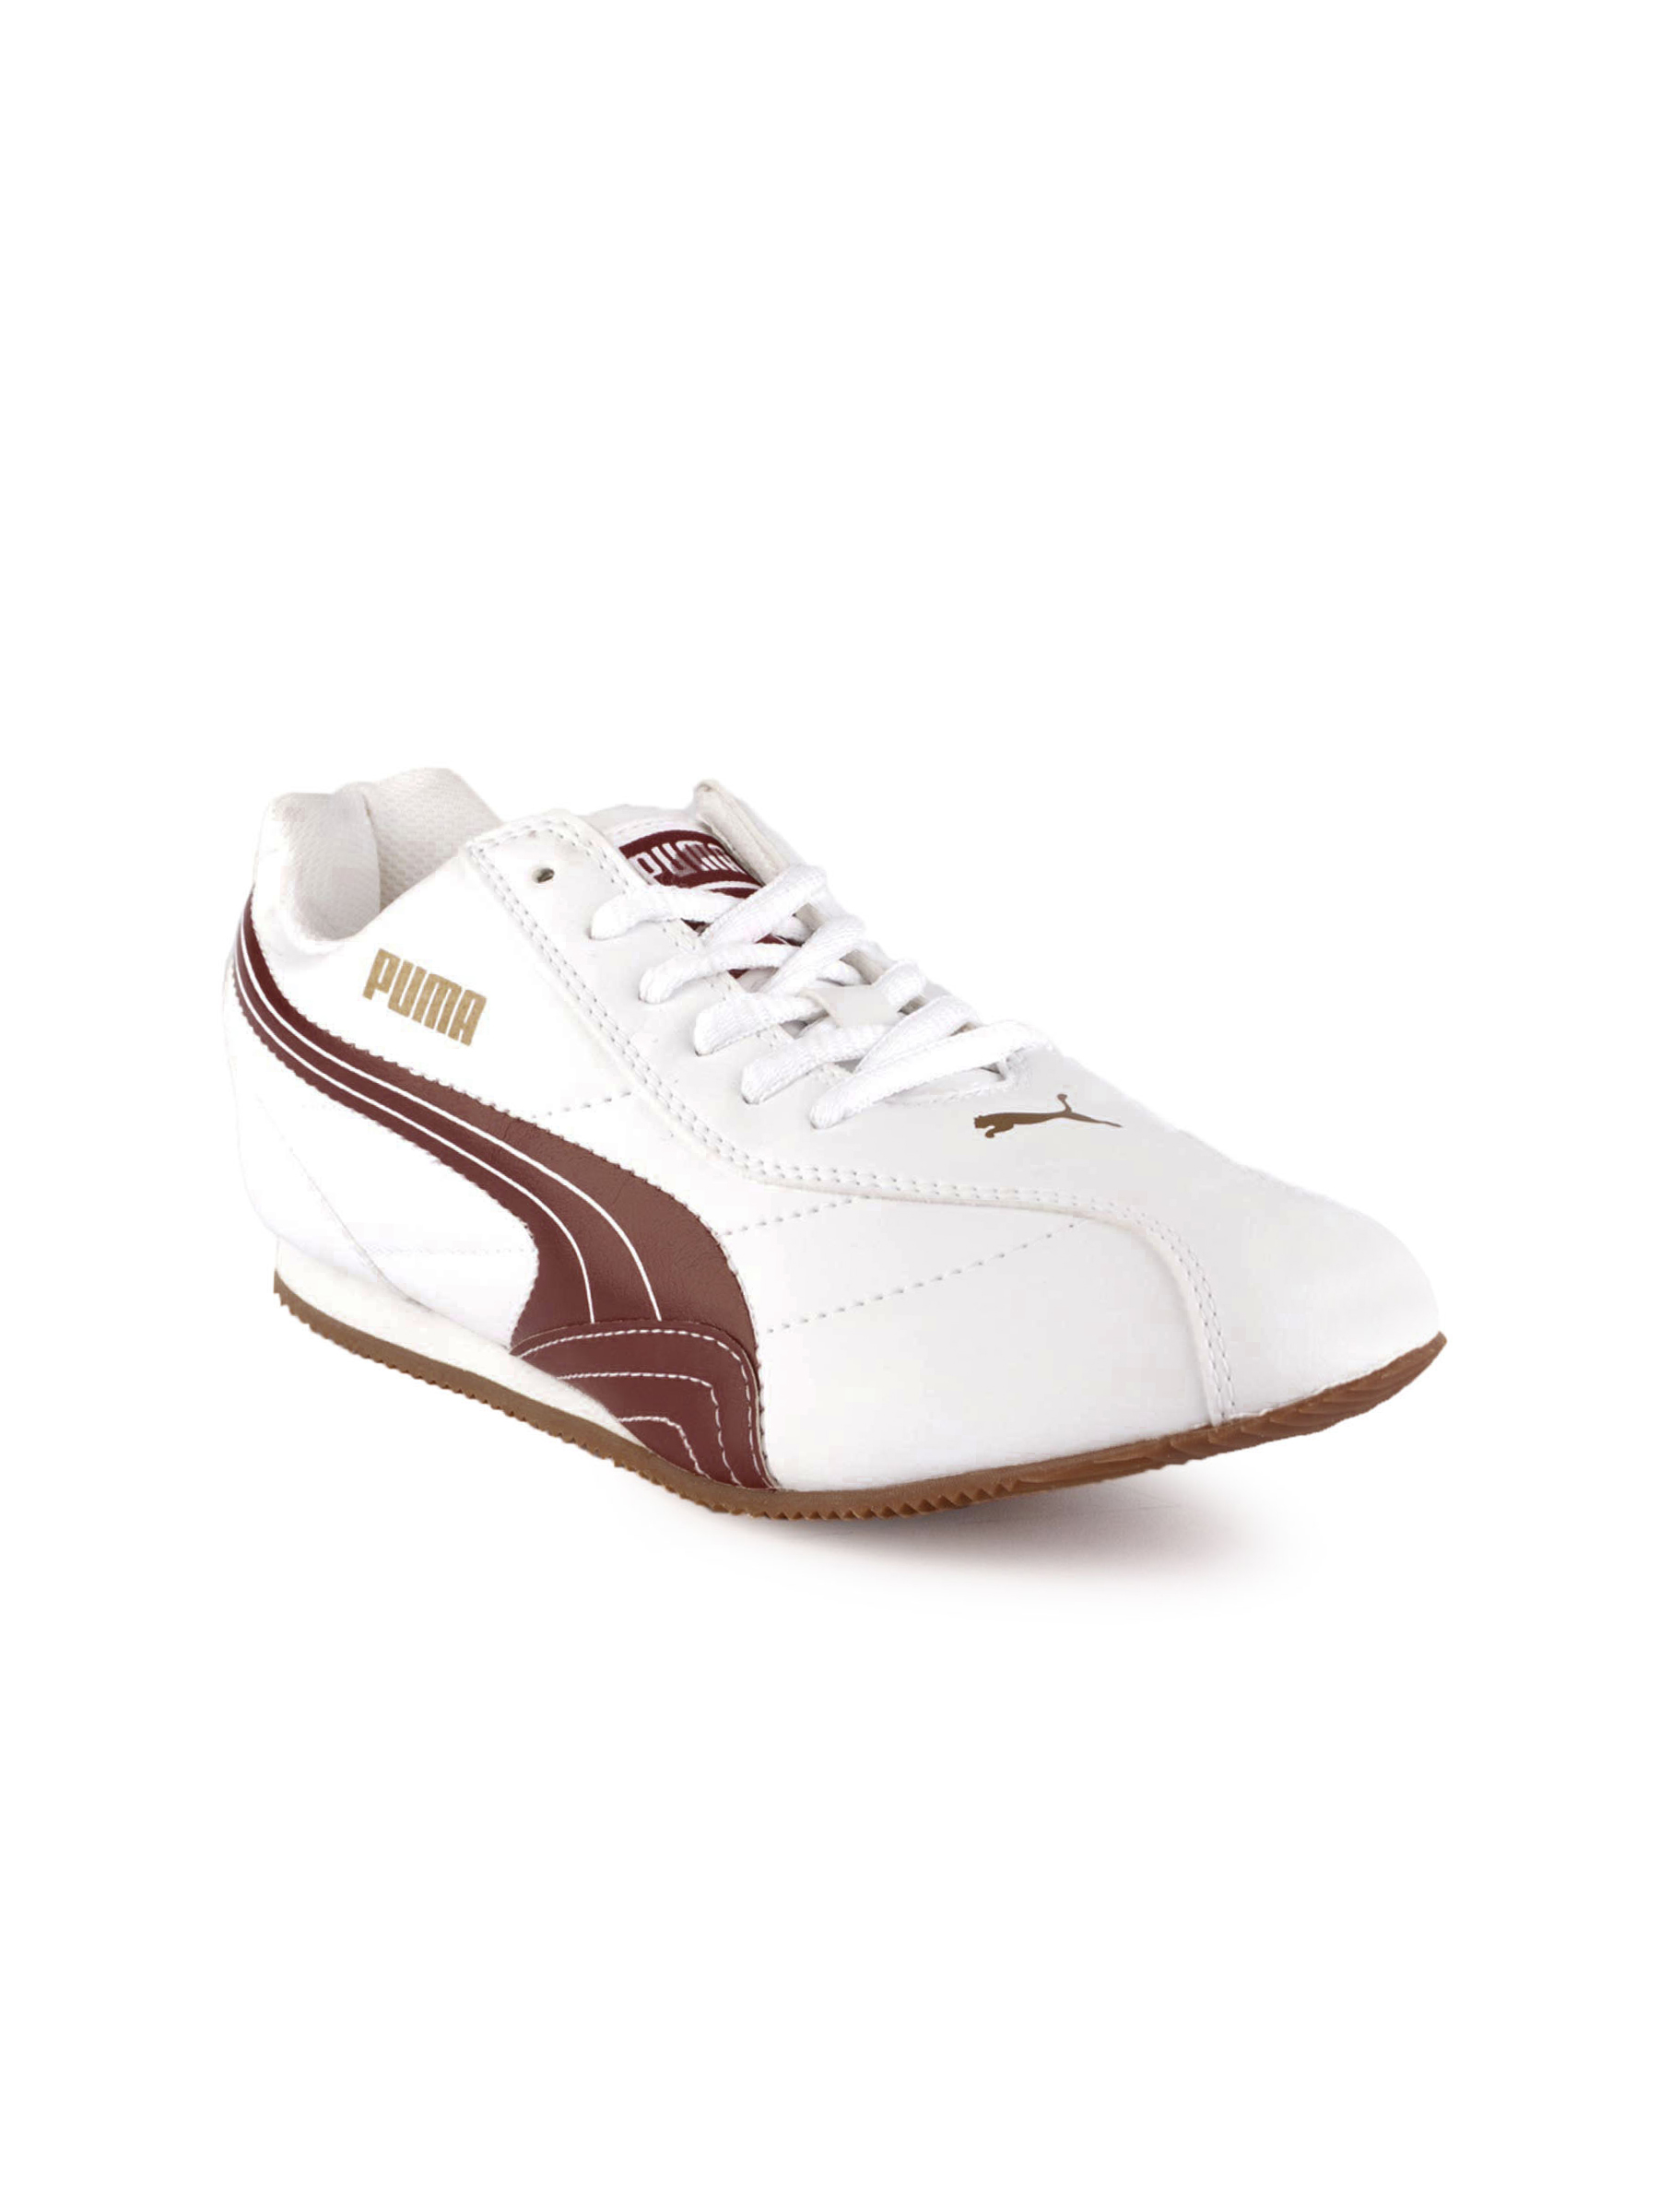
Puma Women Wirko White Casual Shoes
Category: Footwear / Shoes / Casual Shoes
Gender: Women
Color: White
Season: Fall 2011
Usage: Casual